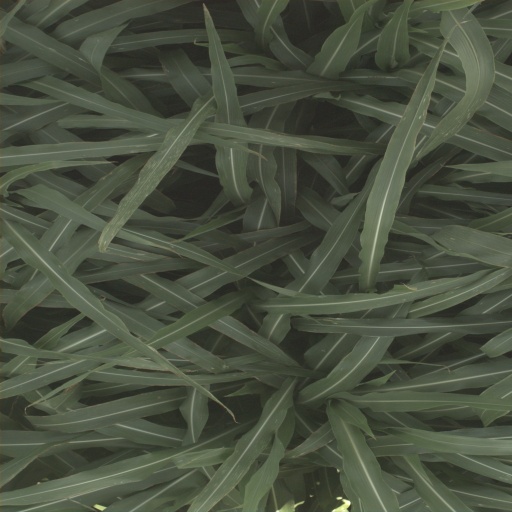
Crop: sorghum